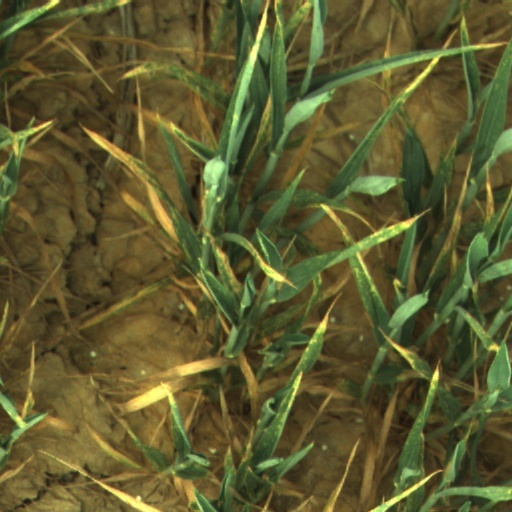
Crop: wheat